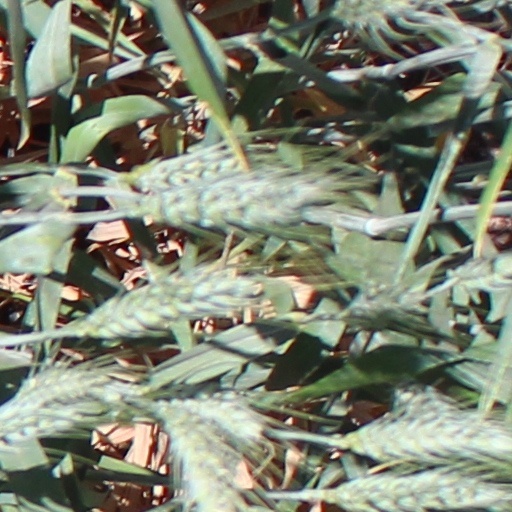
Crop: wheat